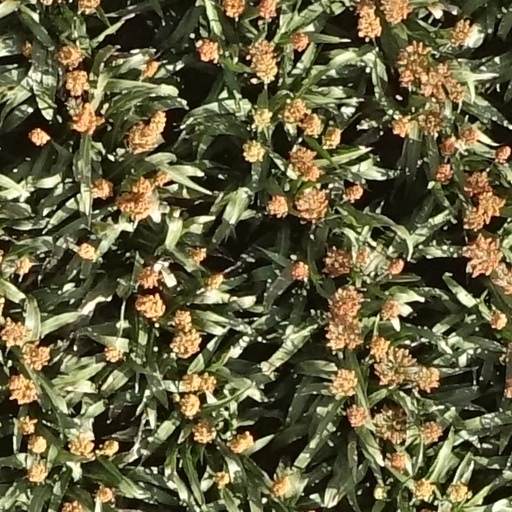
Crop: sorghum